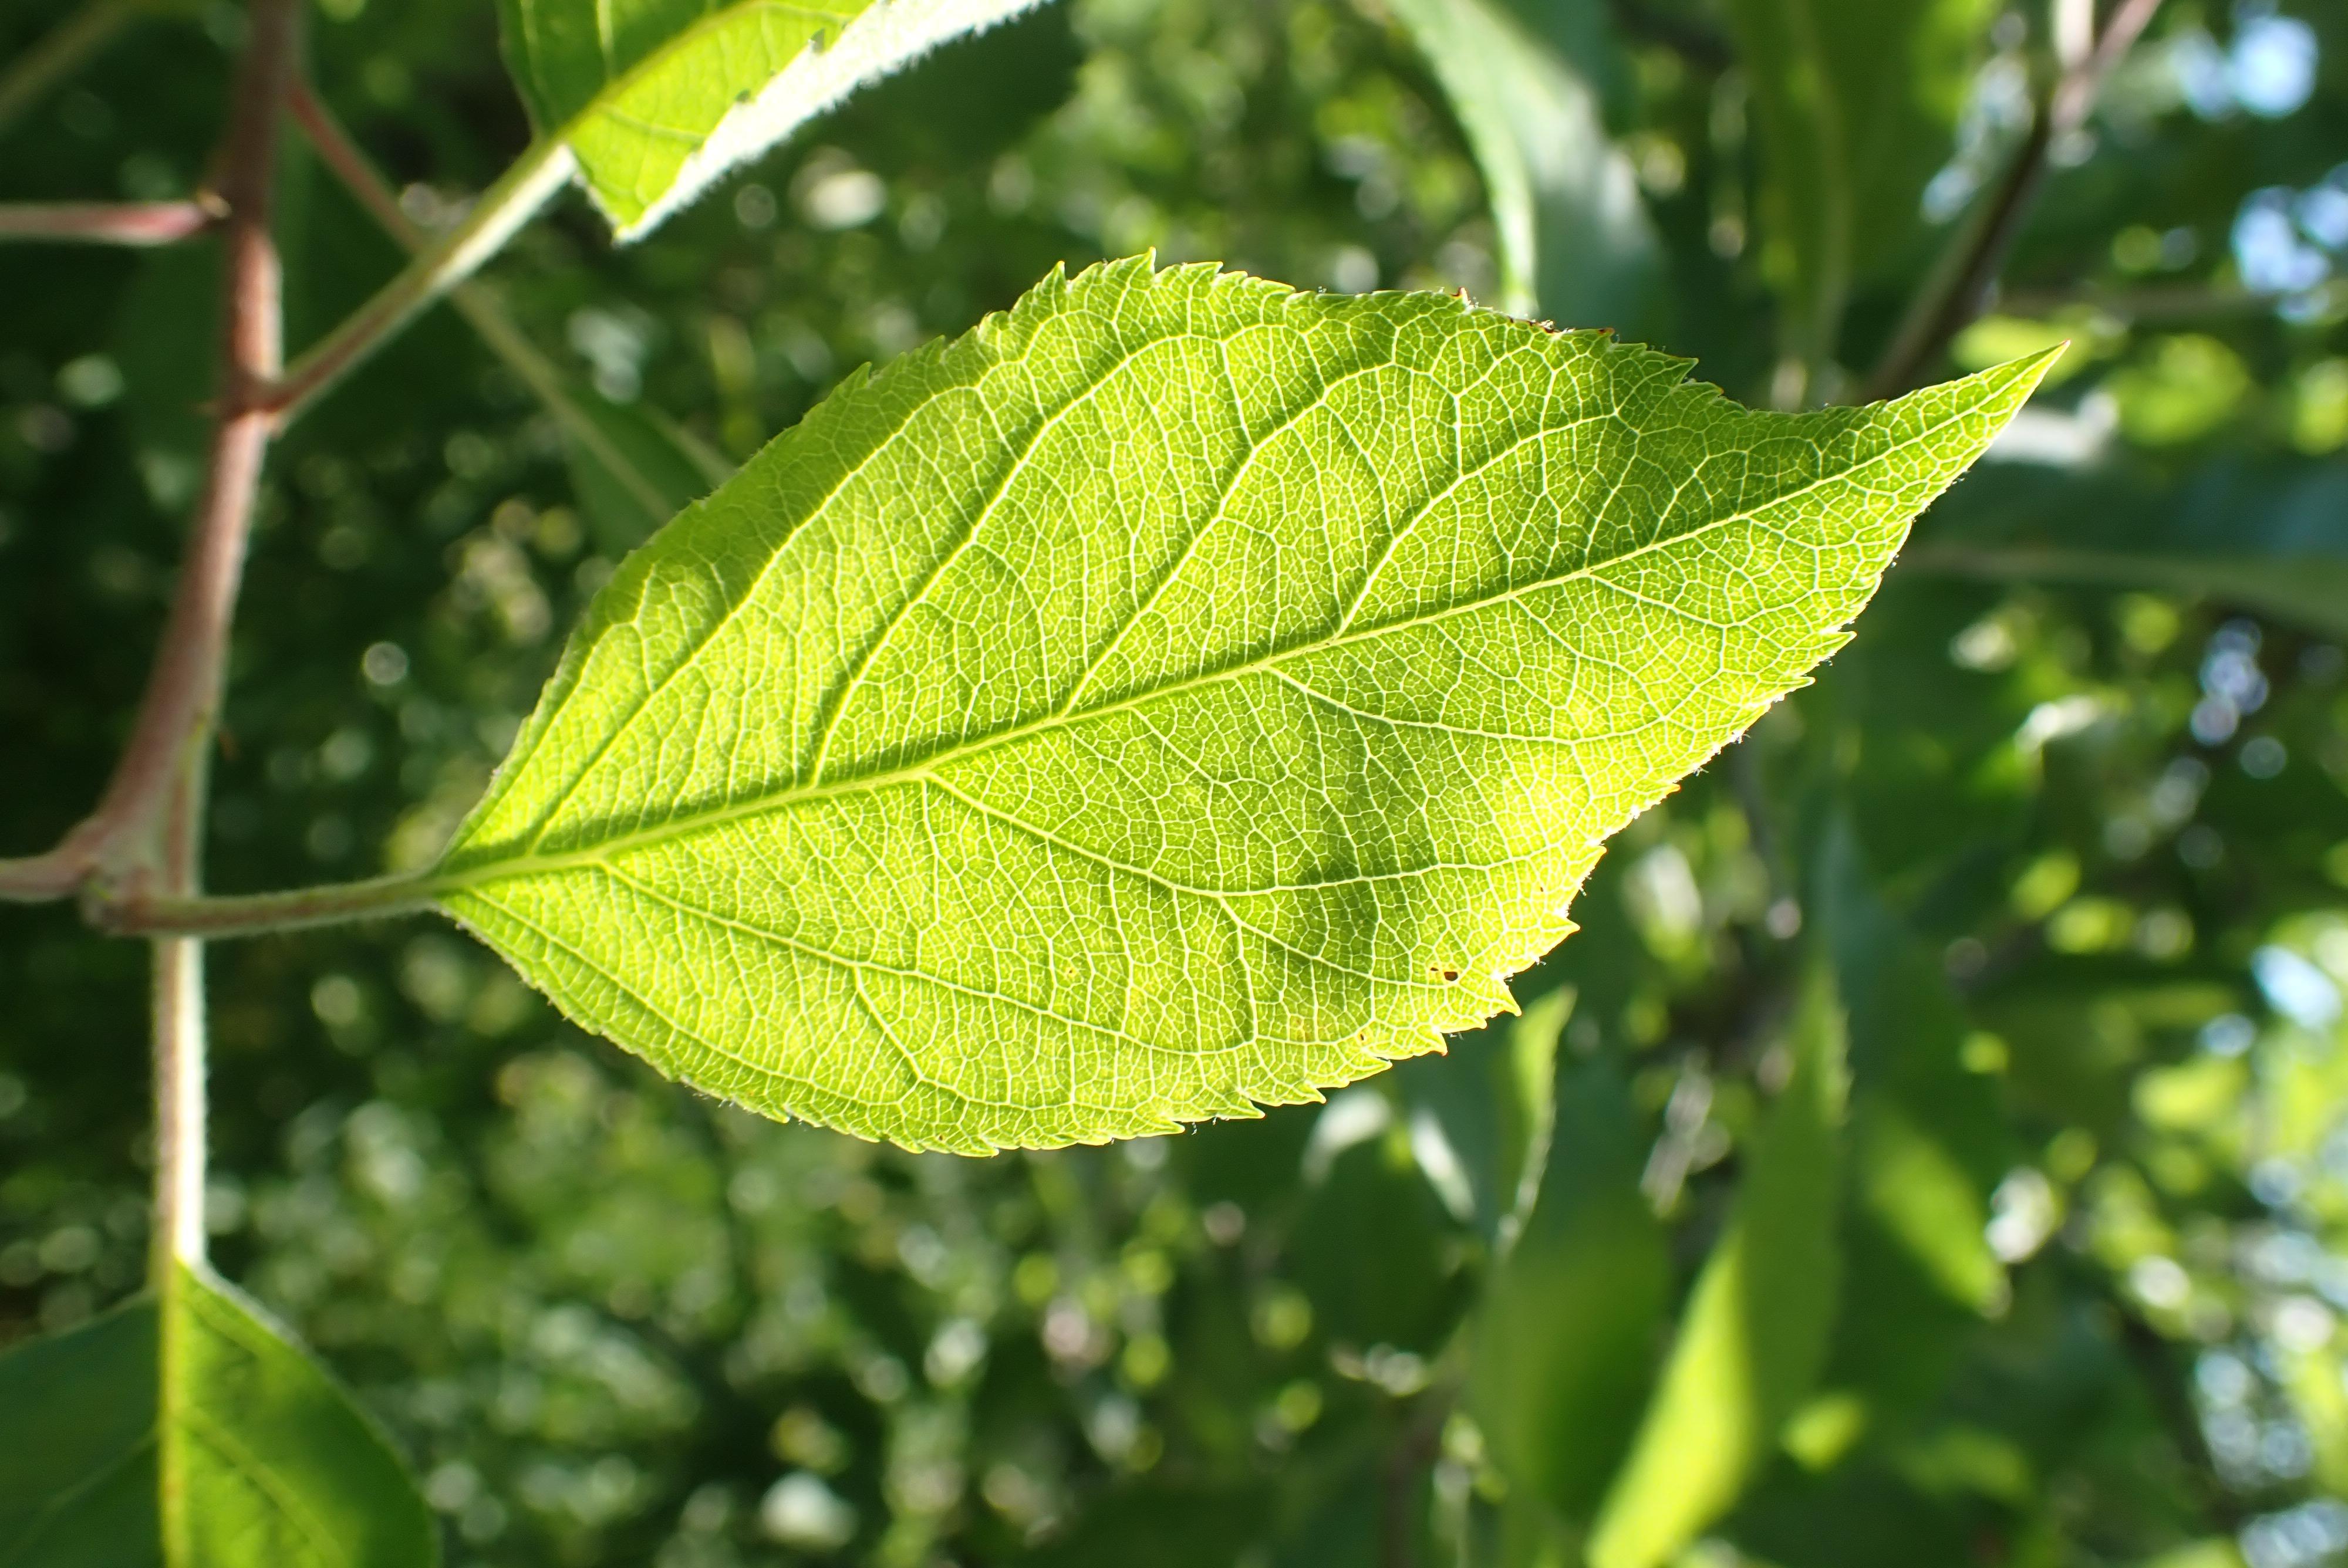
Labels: healthy